The Secret of Kells

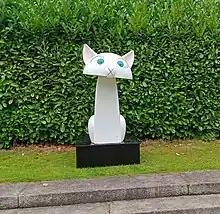
Sculpture of the character Pángúr Bán from "The Secret of Kells" in the Kilkenny Castle Rose Garden

The film was very well received by critics. On Rotten Tomatoes it has an approval rating of 90% based on 84 reviews, with an average rating of 7.6/10. Rotten Tomatoes critics concluded that the film was "Beautifully drawn and refreshingly calm, "The Secret of Kells" hearkens back to animation's golden age with an enchanting tale inspired by Irish mythology." On Metacritic, the film has a weighted average score of 81 out of 100, based on 20 reviews, indicating "universal acclaim".